Pulstar (video game)

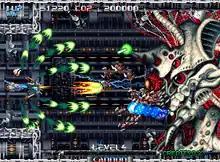
The player facing off against a boss

"Pulstar" is a horizontally scrolling shooter in the same vein as the "R-Type" series. The player controls a starship, the Dino246, in its mission to protect the entirety of the Solar System from a hostile race of aliens. There are eight stages total, which become progressively more difficult as the player progresses. They scroll automatically, and the player is given a free range of movement. In these levels, the player must destroy constantly-moving waves of enemies and avoiding their projectiles, as well as dodging moving obstacles. Levels conclude with a boss that must be defeated.